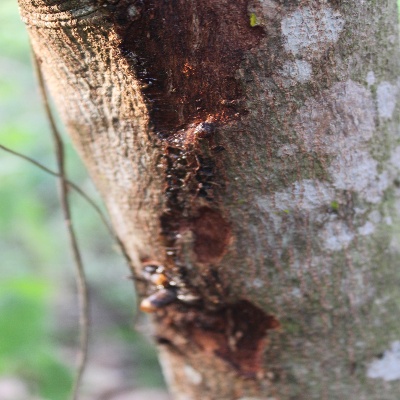
Crop: Cashew
Condition: gumosis